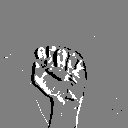
ASL letter: s